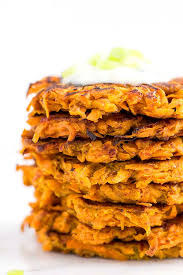
Yemek: mucver